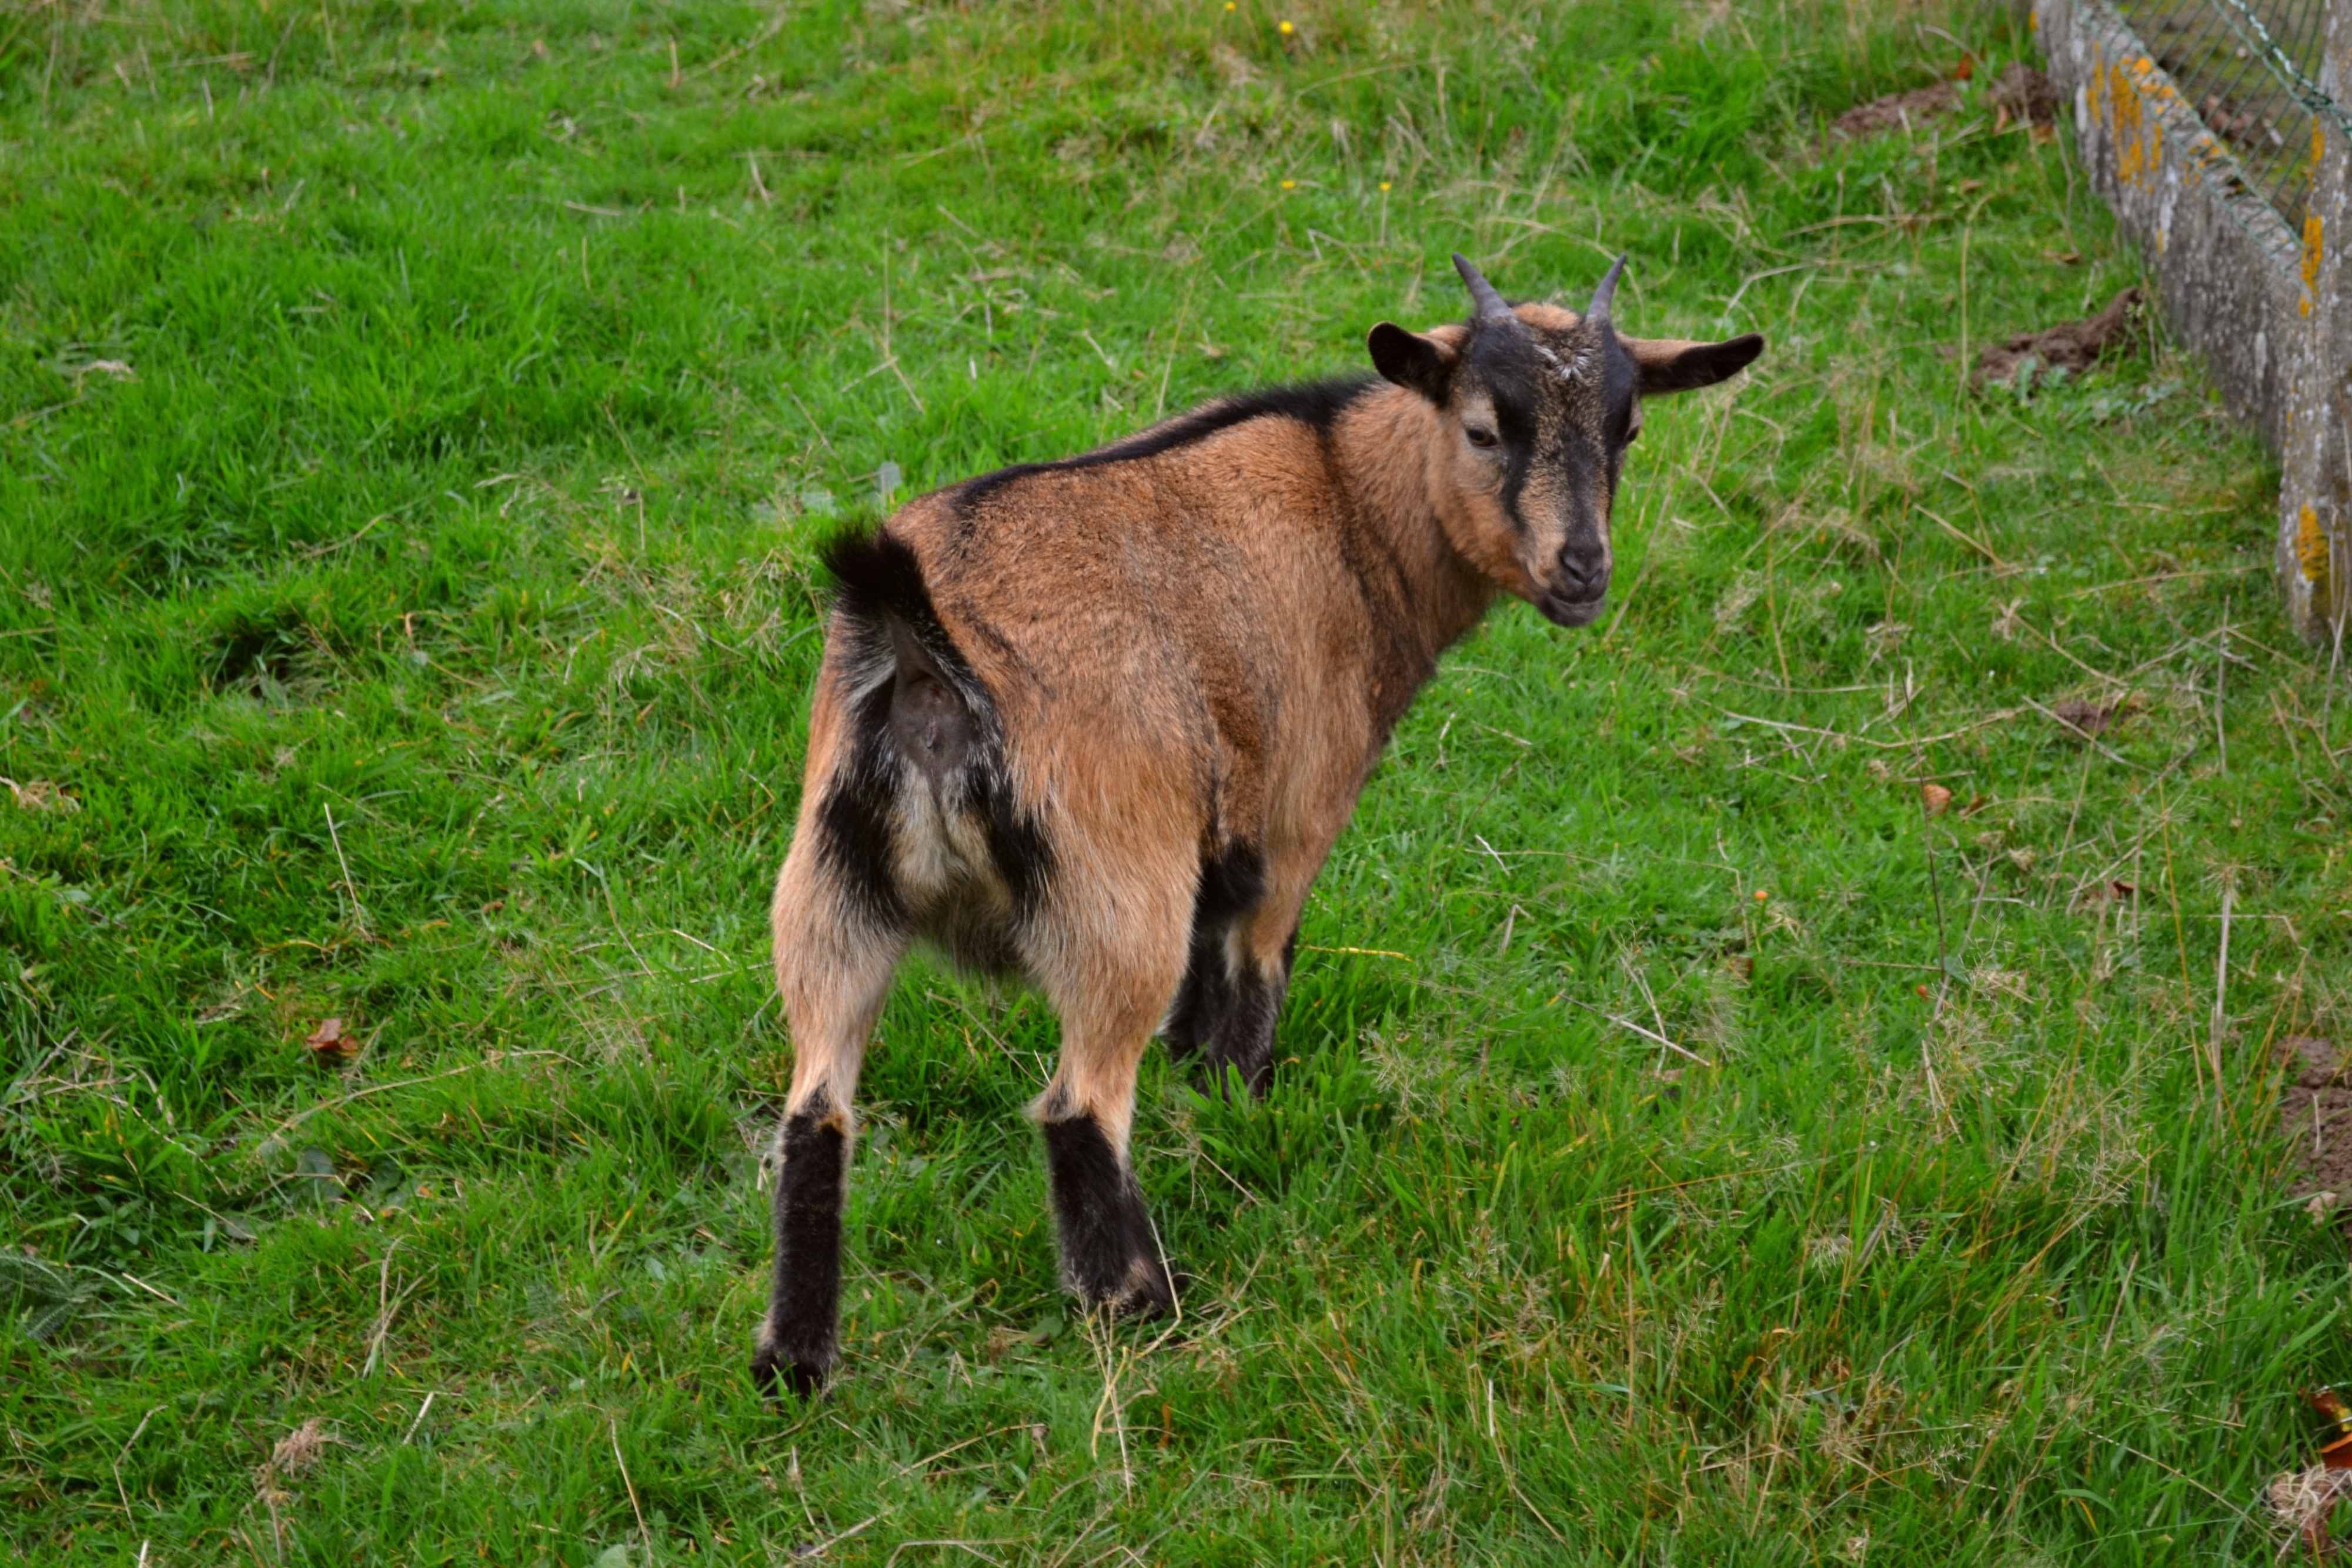
nature, grass, field, farm, meadow, prairie, wildlife, goat, green, herd, pasture, grazing, mammal, fauna, goats, grassland, vertebrate, ungulate, young animal, brown goat, cattle like mammal, cow goat family